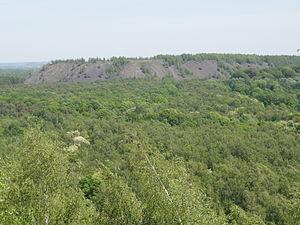
Terril n° 176 dit Lavoir Rousseau, Compagnie des mines d'Anzin, Raismes, Nord, Nord-Pas-de-Calais, France.
Dans le bassin minier du Nord-Pas-de-Calais, 339 terrils sont recensés. En 1969, les Houillères leur ont attribué un numéro individuel, pour les référencer, et les exploiter. Ils sont numérotés d'ouest en est, du nᵒ 1 au 202. Une liste complémentaire a été créée dans les années 1970. Les sites y sont numérotés de 203 à 260, sans logique spécifique, chaque numéro ayant été attribué en fonction des sites susceptibles d'être exploités. Certains sites étant composés de plusieurs terrils annexes ou satellites, une lettre suit le numéro.
Trois-cent-cinquante-trois biens du bassin minier du Nord-Pas-de-Calais ont été inscrits sur la liste du patrimoine mondial de l'humanité le 30 juin 2012, lors de la trente-sixième session du comité du patrimoine mondial, organisé par l'Unesco du 24 juin au 6 juillet 2012 à Saint-Pétersbourg.